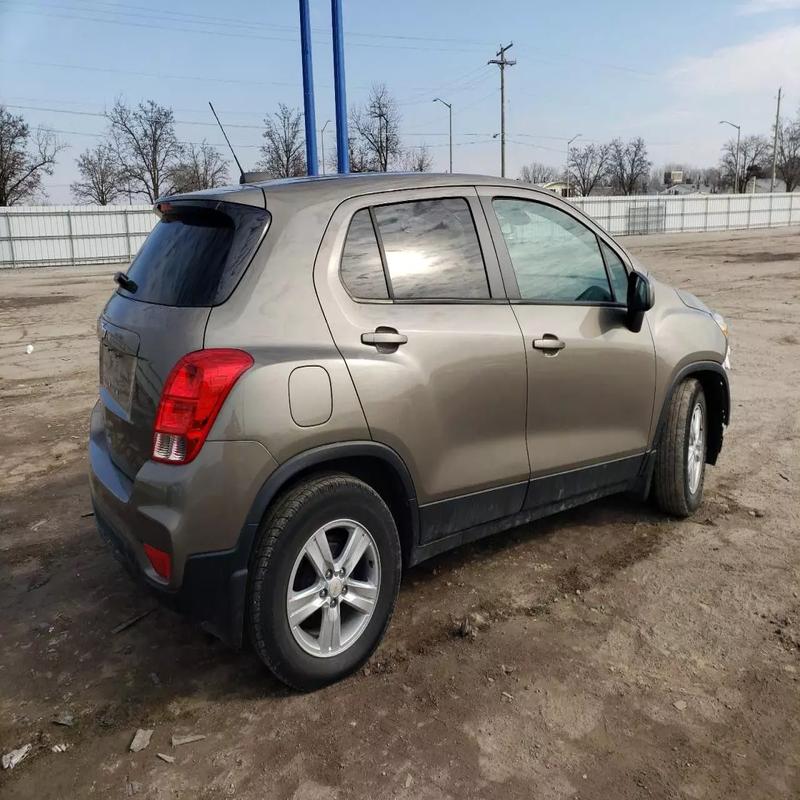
Aucun dommage détecté.
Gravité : aucun